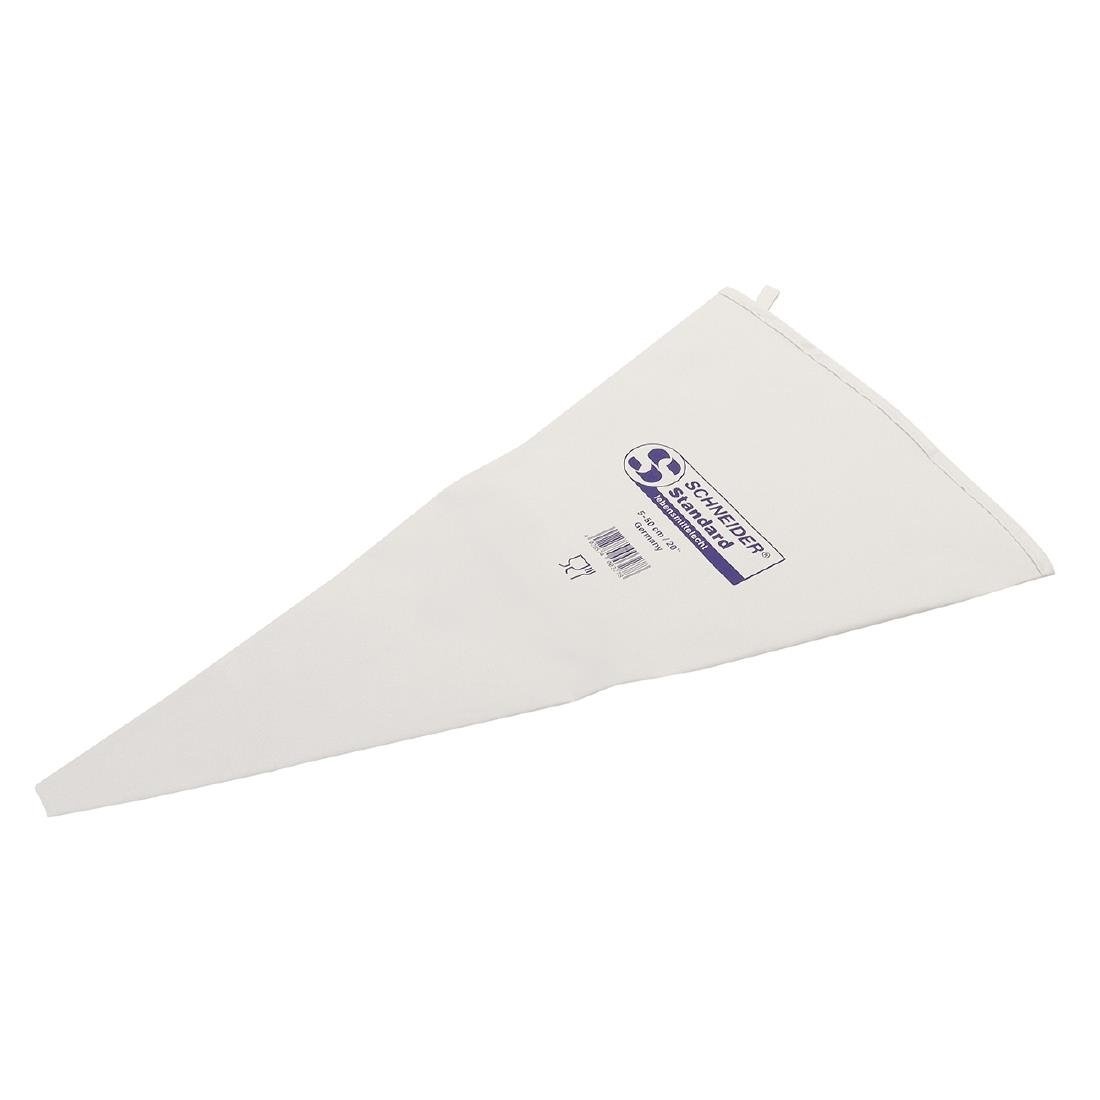
Schneider katoenen spuitzak 50cm
Katoenen zakken met sterke, gelaste naad. Watervaste coating. Herbruikbaar.
Brand: Schneider
Category: Home & Garden > Kitchen & Dining > Kitchen Tools & Utensils > Cake Decorating Supplies > Decorating Bags